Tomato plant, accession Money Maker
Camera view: tilt-top (135 deg); turntable rotation: 120 degrees
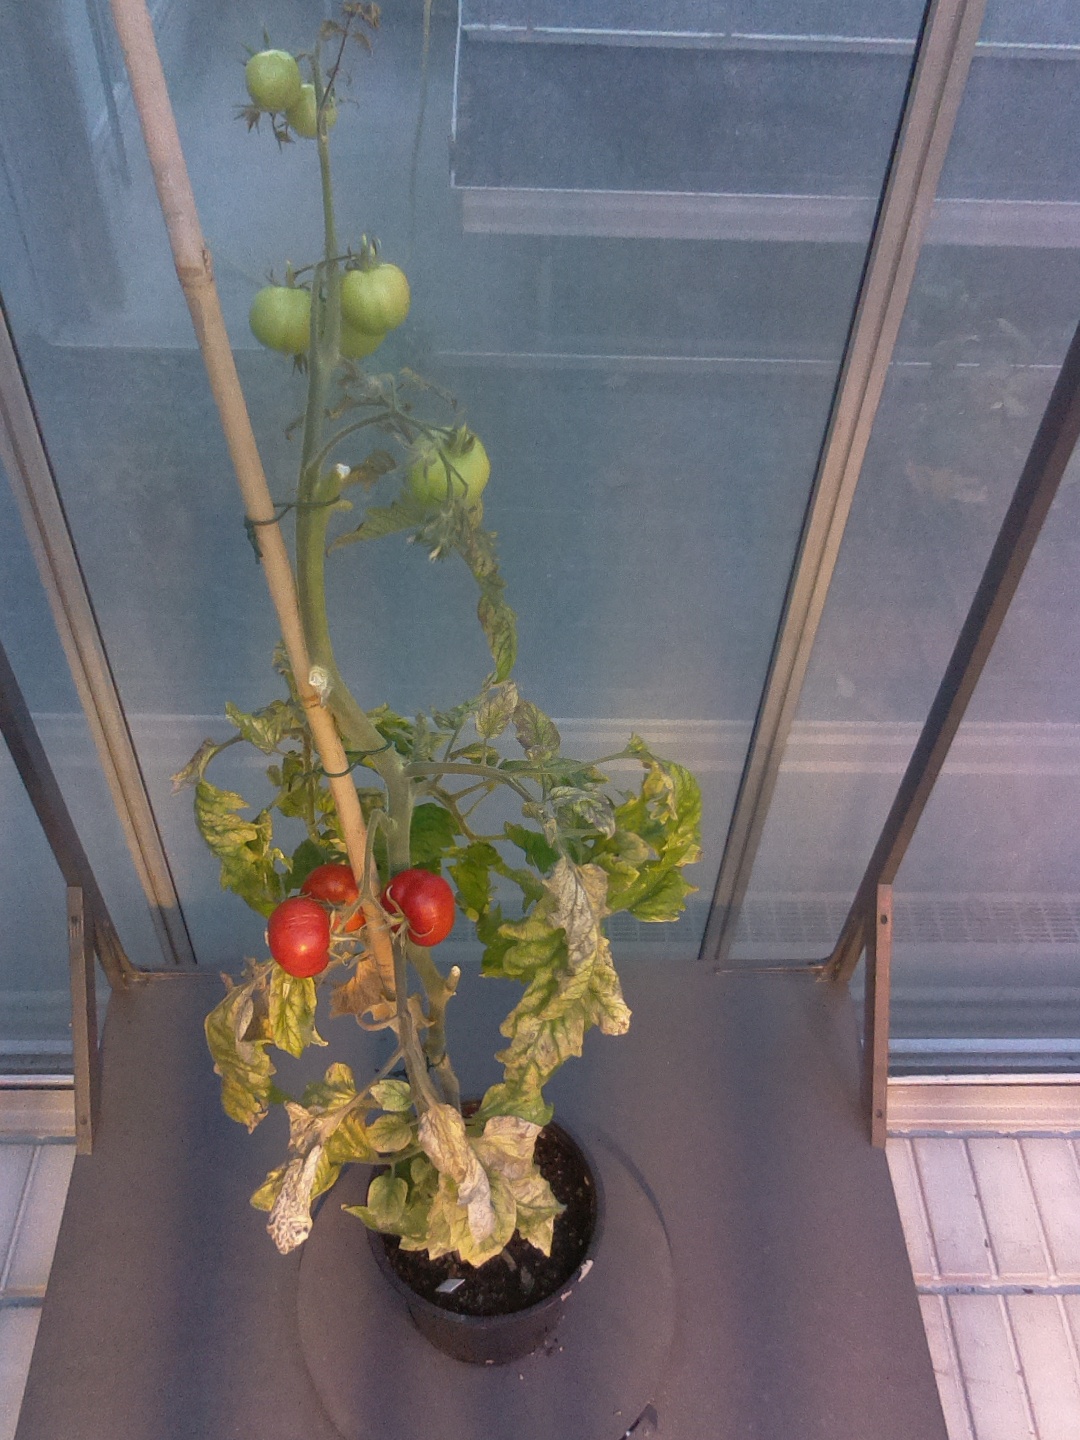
BBCH growth stage 83: 30%-40% of fruits show typical fully ripe color